Oberbüren

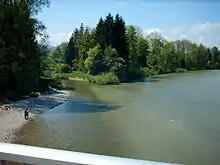
Near Oberbüren, the confluence of the Glatt river into the Thur, with the mouth of the Uze river in the background

Oberbüren has an area, , of . Of this area, 65.8% is used for agricultural purposes, while 20.3% is forested. Of the rest of the land, 12% is settled (buildings or roads) and the remainder (1.9%) is non-productive (rivers or lakes).